King Block (New Brunswick, New Jersey)

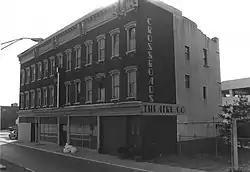
The block in 1988

The King Block, also known as the Crossroads Theater, was a historic building located on Memorial Parkway (Burnet Street) in the city of New Brunswick in Middlesex County, New Jersey, United States. It was added to the National Register of Historic Places on May 26, 1988, for its significance in commerce.